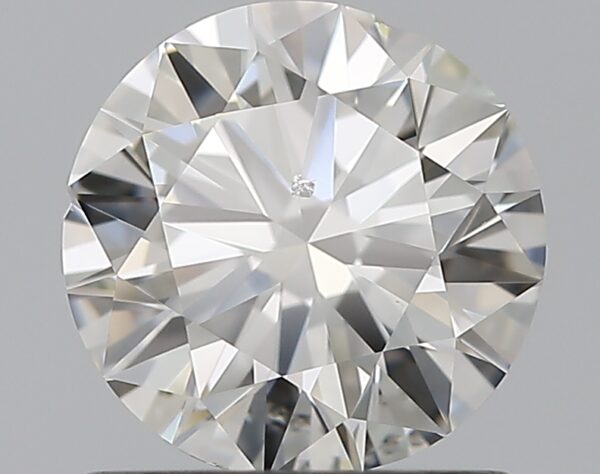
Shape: round
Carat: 0.9
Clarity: SI1
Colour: G
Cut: EX
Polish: EX
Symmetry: VG
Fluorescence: F
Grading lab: GIA
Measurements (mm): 6.15 x 6.24 x 3.75